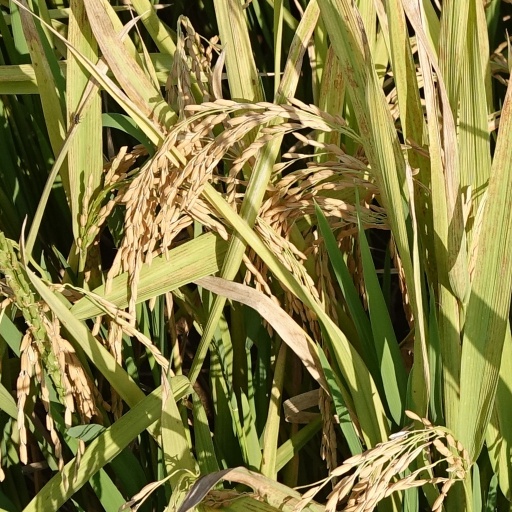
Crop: rice